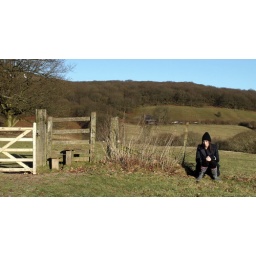
.... and resolving to never again be dragged out of bed at 7am and dragged up a mountain in Wales!